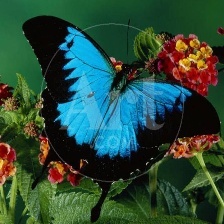
Species: ULYSES